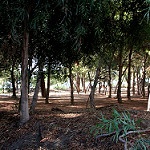
Scene: Outdoor